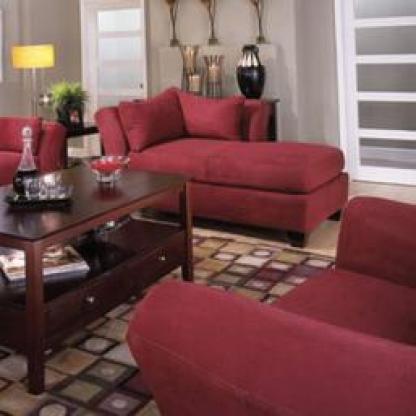
Scene: Indoor